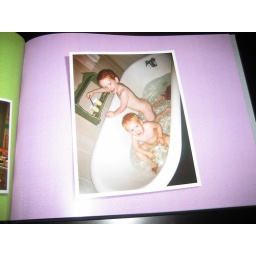
Jake &amp;amp; Joey in the clawfoot tub at the mountain house